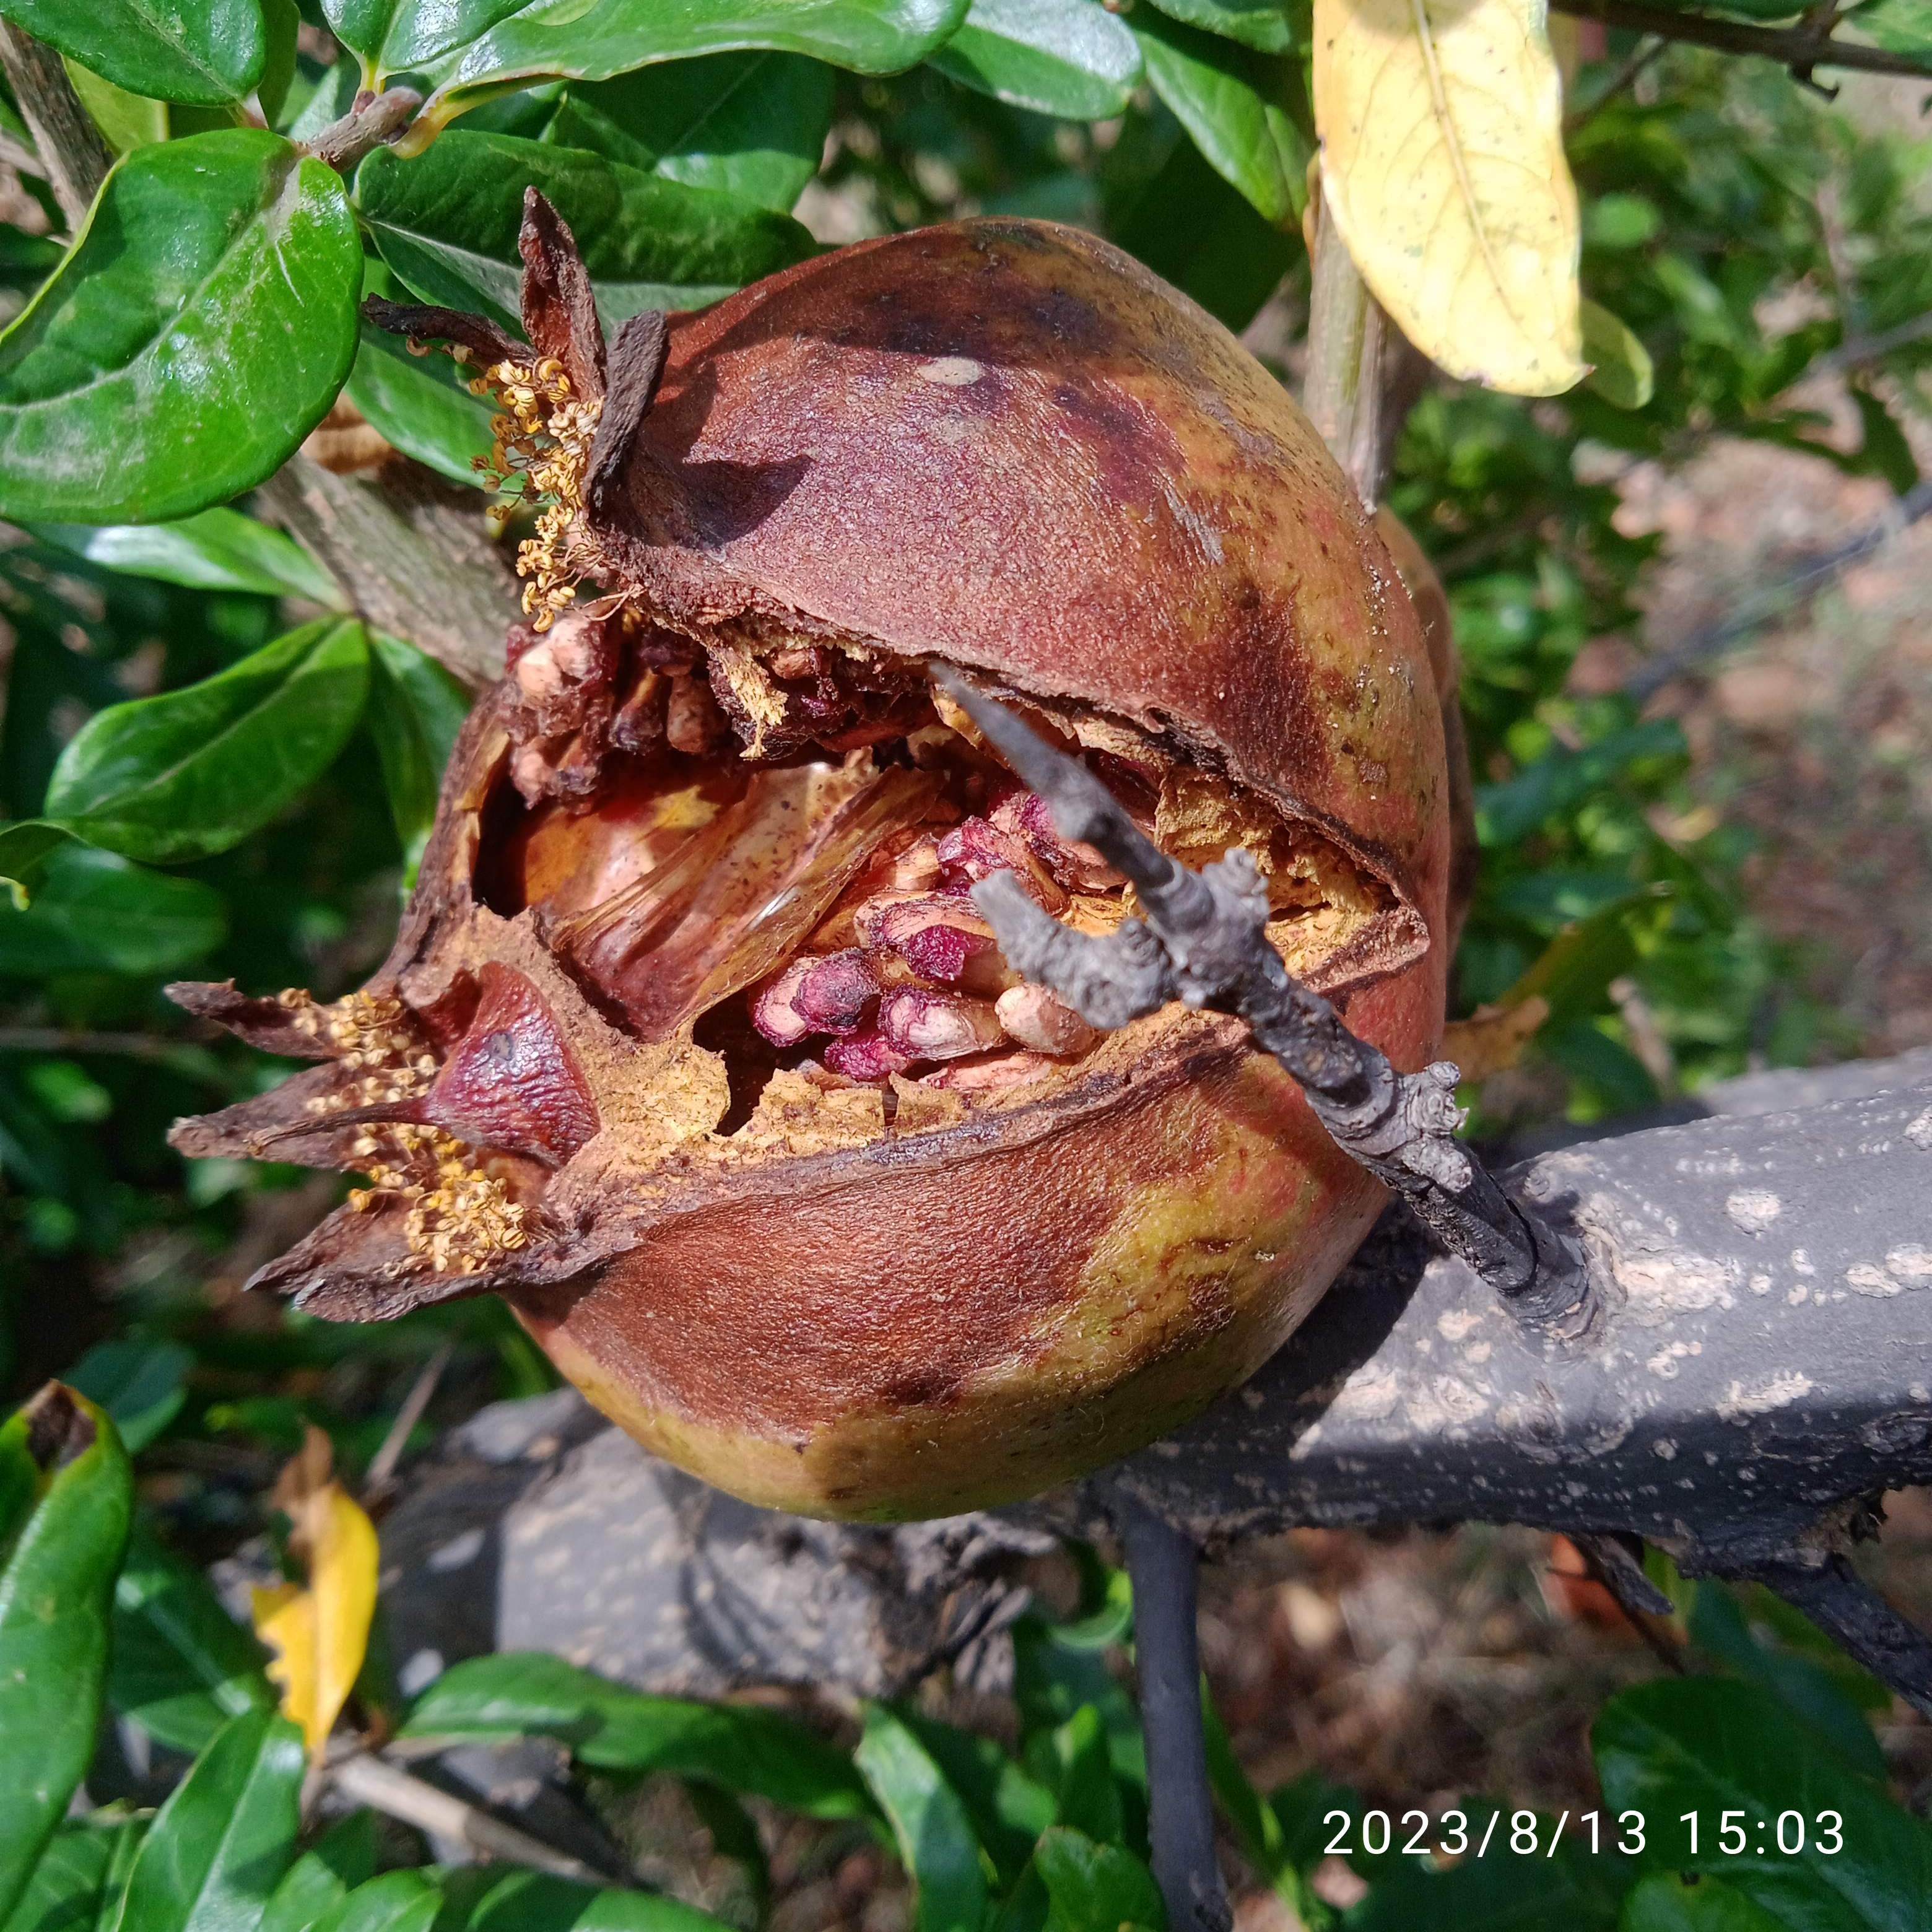
Label: Bacterial_Blight